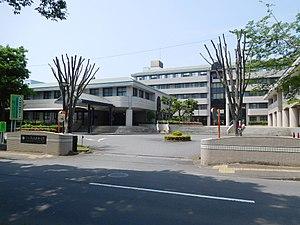
L'Université technique de Tsukuba couramment abrégée en NTUT, est une université nationale japonaise, située à Tsukuba dans la préfecture d'Ibaraki. L'université a pour vocation d'accueillir et de former des étudiants atteints de handicaps liés à la vue et à l'audition.